Loving Hearts

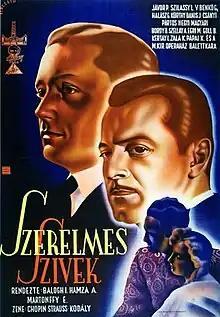

Loving Hearts (Hungarian: Szerelmes szívek) is a 1944 Hungarian romance film consisting of directed by István Balogh, Dezsõ Ákos Hamza, Zoltán Kerényi, Emil Martonffi, Emil M. Szuchy and István Szöts each of whom directed one of six individual episodes in an anthology.